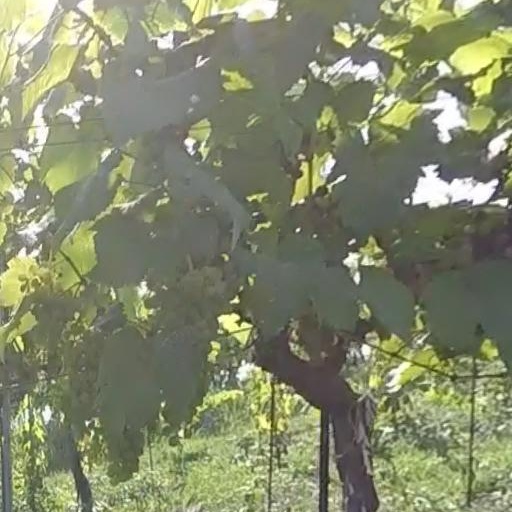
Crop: grape